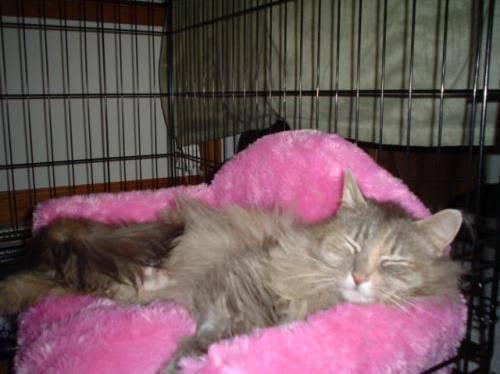
cat